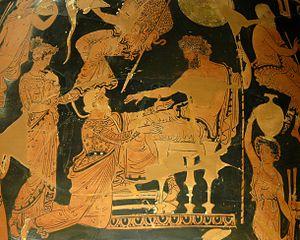
Chrysès offre à Agamemnon une rançon pour sa fille Chryséis. Face A d'un cratère à volutes apulien à figures rouges, v. 360–350 av. J.-C., découvert à Tarente.
Dans la mythologie grecque, Chrysès est un prêtre d'Apollon dans la ville de Chrysé en Troade.
Agamemnon est un héros grec et roi de Mycènes. Membre de la famille des Atrides, il est marié à Clytemnestre, avec qui il a trois filles, Iphigénie, Chrysothémis et Électre/Laodicé, ainsi qu'un fils, Oreste. Il assume le commandement de l'armée achéenne durant la guerre de Troie. Dans ce cadre, il est souvent nommé comme le « roi des rois de toute la Grèce ». Durant le siège, il s'empare de Briséis, butin d'Achille, provoquant la colère de celui-ci narrée dans l’Iliade. Après la chute de Troie, il rentre chez lui et est assassiné par son cousin Égisthe, devenu l'amant de son épouse Clytemnestre, qui elle-même tue Cassandre.
L’Iliade est une épopée de la Grèce antique attribuée à l'aède légendaire Homère. Ce nom provient de la périphrase « le poème d'Ilion », Ilion étant l'autre nom de la ville de Troie.
Fille de Chrysès, grand prêtre d'Apollon, Chryséis Ἀστυνόμη / Astunnómê, « protectrice de la ville ») est une jeune mysienne aux yeux d'ébène, belle et intelligente originaire de Chrysè, ville de Mysie.
Né au Proche-Orient, l'art de la céramique atteint en Grèce antique un haut niveau de qualité artistique. Il est également un témoignage majeur sur la vie et la culture des anciens Grecs. Les vases grecs nous sont parvenus en grand nombre : même si cela ne représente probablement qu'une part infime de la production de l'époque, plus de 50 000 vases en provenance de la seule Athènes subsistent aujourd'hui.